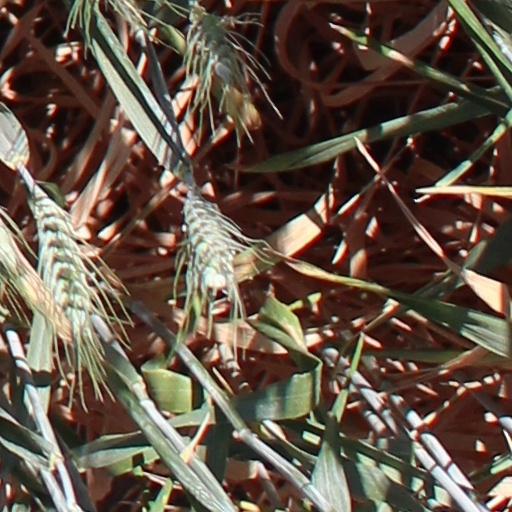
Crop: wheat